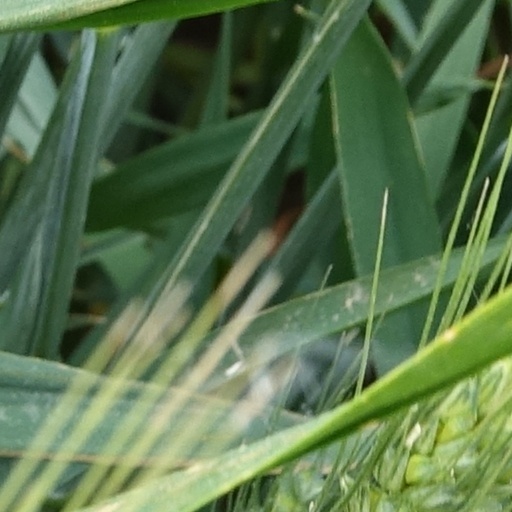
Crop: wheat